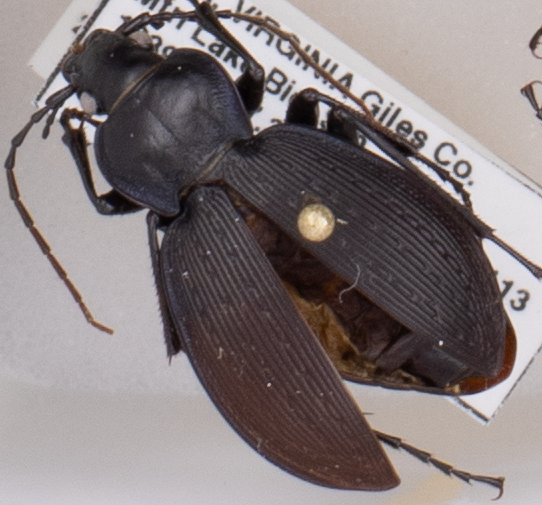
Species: Carabus goryi
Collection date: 2018-06-05
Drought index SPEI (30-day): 0.552
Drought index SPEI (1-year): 0.47
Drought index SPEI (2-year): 0.63